BlackBoxTV Presents

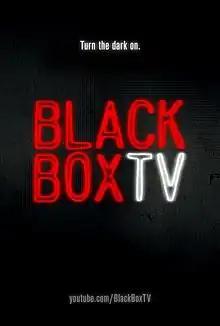

BlackBoxTV Presents is an American horror anthology web series created by Tony E. Valenzuela and Philip DeFranco. The first season, which featured a cast of YouTube creators including DeFranco, iJustine, and Shane Dawson, was self-funded by Valenzuela and debuted on the BlackBoxTV YouTube channel on August 17, 2010.